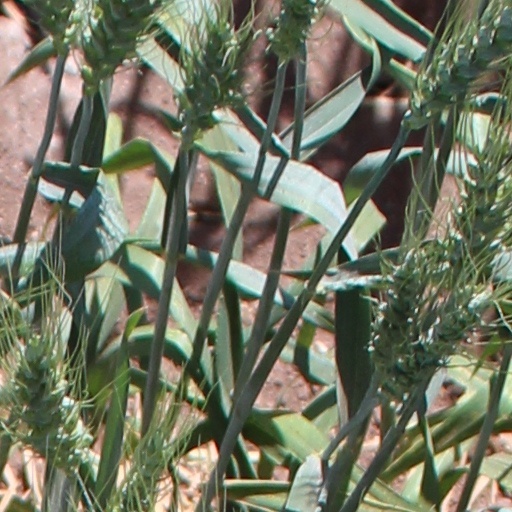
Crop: wheat